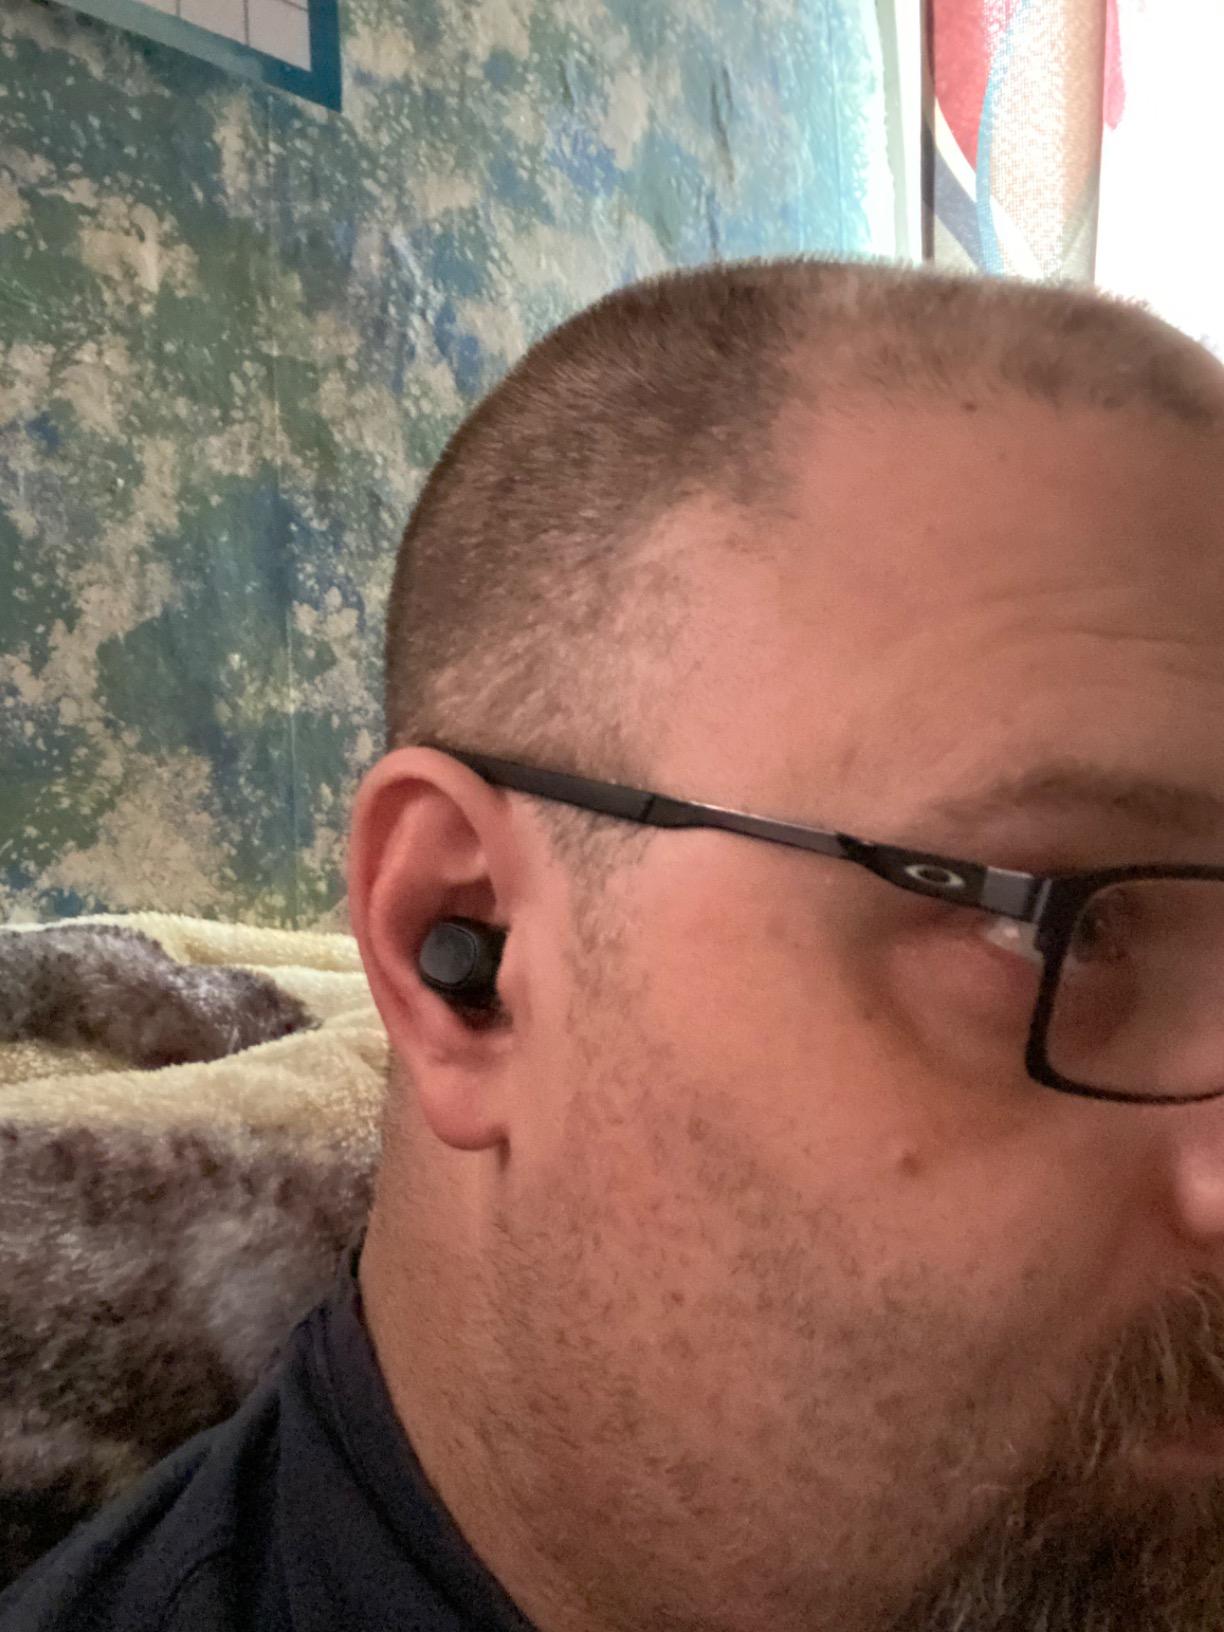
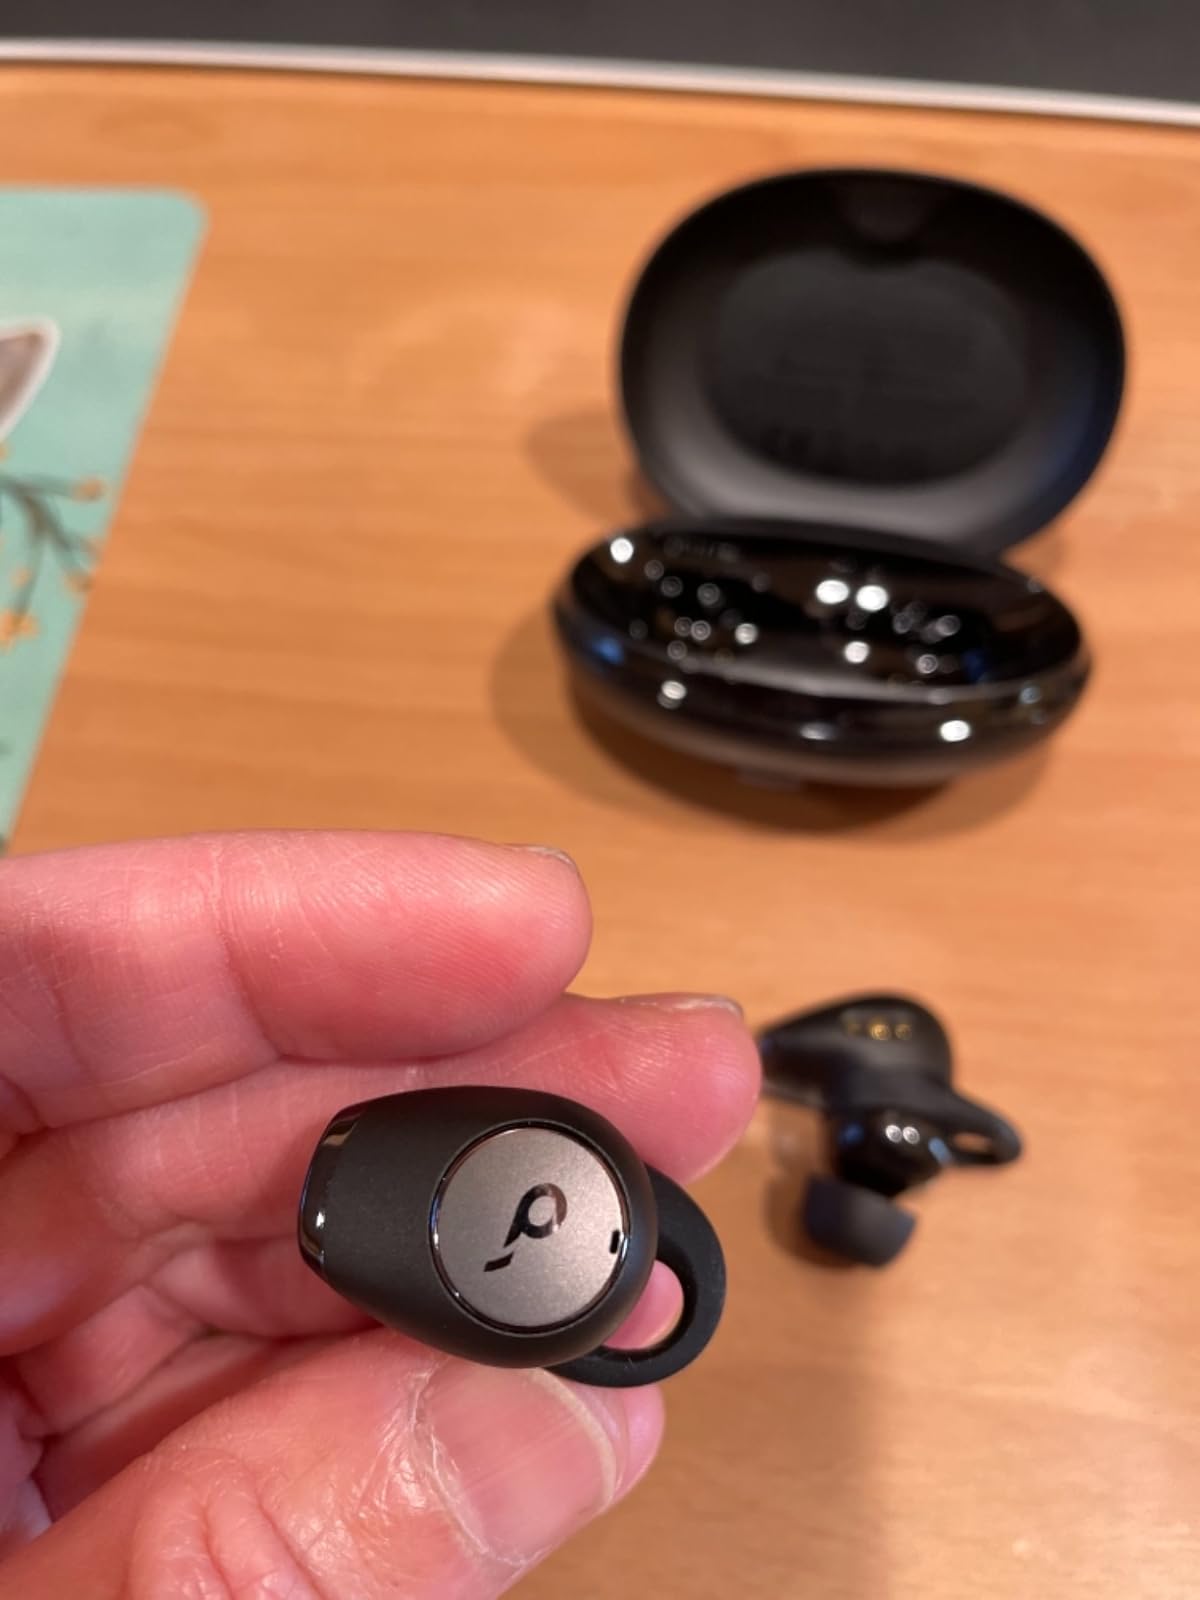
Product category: earbuds
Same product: no